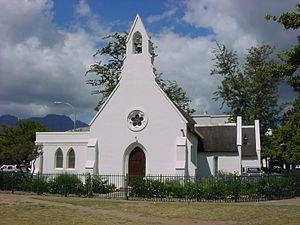
Stellenbosch est une ville d'Afrique du Sud située dans la province du Cap-Occidental. Fondée en 1679 par le commandeur de la colonie du Cap, Simon Van der Stel dont elle tient le nom, elle est la deuxième plus ancienne ville d'Afrique du Sud. Elle est également le siège d'une municipalité homonyme